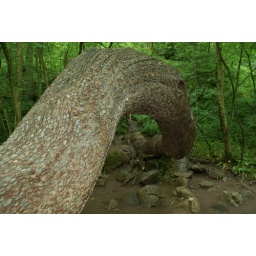
I found this tree in skipton. I was walking around skipton skipton castle.